Bell P-39 Airacobra

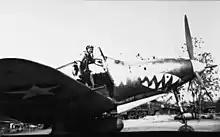
USAAF P-400 of 80th Fighter Squadron "Headhunters", 8th Fighter Group

While Lieutenant Bill Fiedler was the only American pilot to become an ace in a P-39, many later US aces scored one or two of their victories in the type. The Airacobra's low-altitude performance was good and its firepower was impressive; regardless, it soon became a joke in the Pacific Theatre that a P-400 was a P-40 with a Zero on its tail.